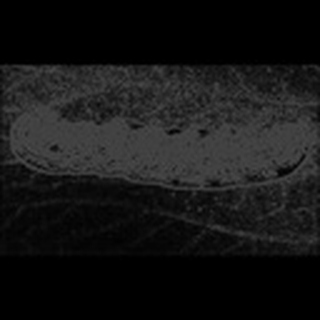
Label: cotton_army_worm